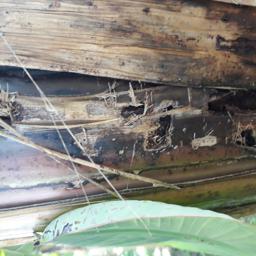
Label: PSEUDOSTEM WEEVIL